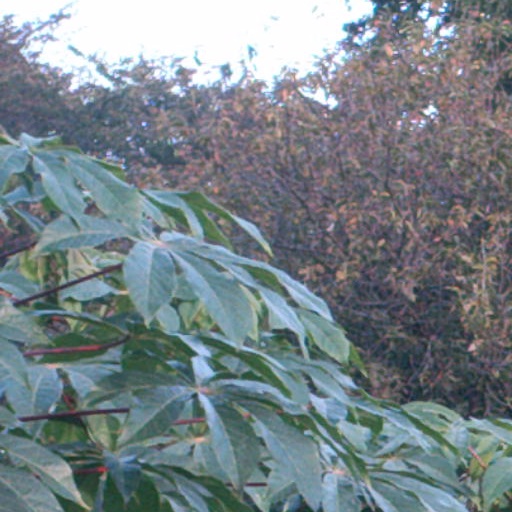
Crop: cassava